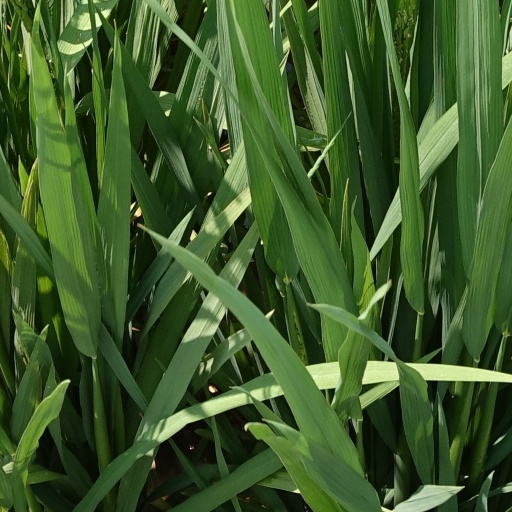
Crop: rice